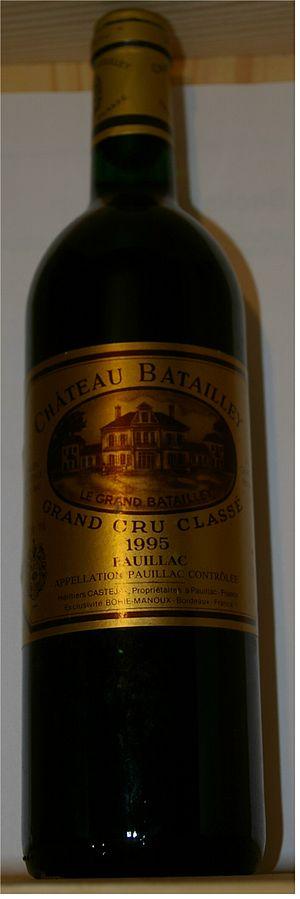
Le château Batailley, est un domaine viticole de 55 hectares situé à Pauillac en Gironde. Situé en AOC pauillac, il est classé cinquième grand cru dans la classification officielle des vins de Bordeaux de 1855.